Naqa

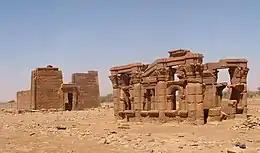
The Roman Kiosk and the Temple of Apedemak

Naqa or Naga'a is a ruined ancient city of the Kushite Kingdom of Meroë in modern-day Sudan. The ancient city lies about north-east of Khartoum, and about east of the Nile River located at approximately MGRS 36QWC290629877. Here smaller wadis meet the Wadi Awateib coming from the center of the Butana plateau region, and further north at Wad ban Naqa from where it joins the Nile. Naqa was only a camel or donkey's journey from the Nile, and could serve as a trading station on the way to the east; thus it had strategic importance.